Kenneth McMillan (actor)

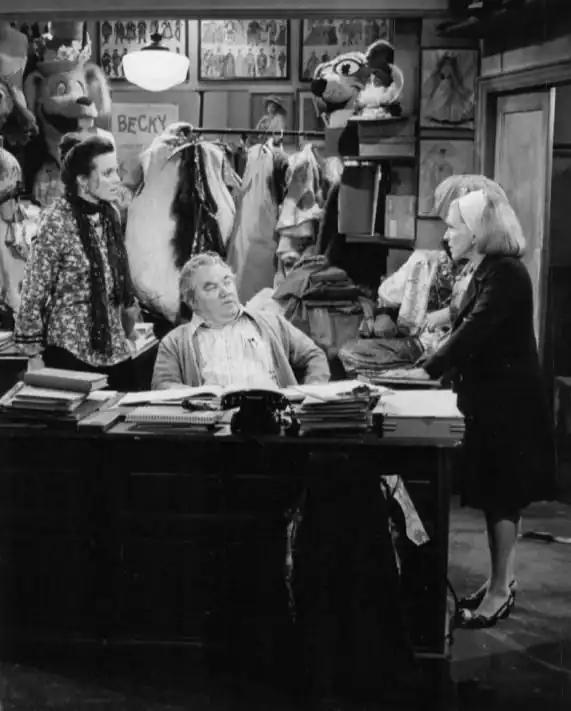
Valerie Harper, Kenneth McMillan, and Nancy Walker on TV's "Rhoda" (1977)

Kenneth McMillan (July 2, 1932 – January 8, 1989) was an American actor. McMillan was usually cast as gruff, hostile and unfriendly characters due to his rough image. However, he was sometimes cast in some lighter comic roles that highlighted his gentler side. He was perhaps best known as Jack Doyle in "Rhoda" (1977–1978), and as Baron Vladimir Harkonnen in David Lynch's "Dune".